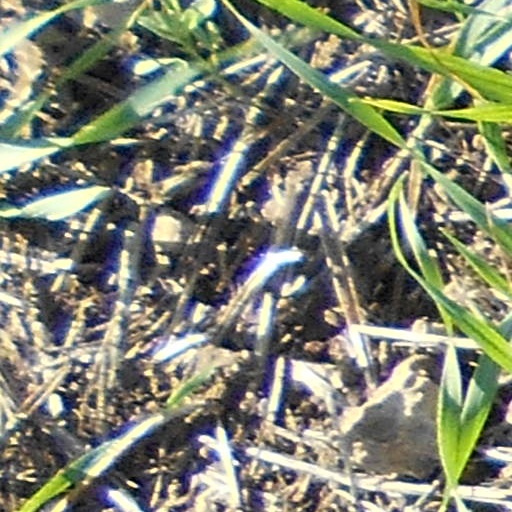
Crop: wheat